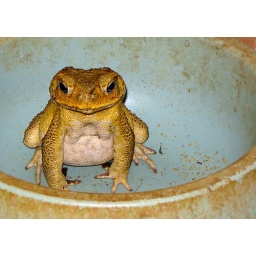
A toad sitting in the old dog bowl